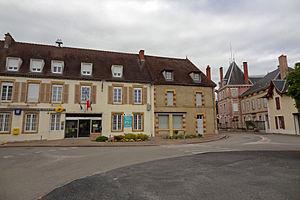
Beaulon est une commune française, située dans le département de l'Allier en région Auvergne-Rhône-Alpes.